Williamsburg Bray School

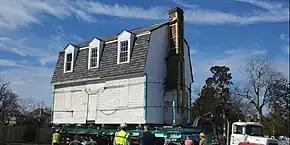
The Bray-Digges House was moved to its present location in Colonial Williamsburg on February 10, 2023. The chimney, exposed as it would have been when first constructed, had been interior following multiple renovations.

Terry L. Meyers, an English professor at William & Mary, re-identified the building as an 18th-century construction and the Bray School's probable site in 2002. Meyers had developed an interest in researching 19th-century Williamsburg, much of which was destroyed during the 1920s Colonial Williamsburg restoration efforts. He encountered a book on pre-restoration Williamsburg by Ed Belvin that made reference to a home on the corner of Prince George St. and Boundary St. named Brown Hall that had belonged to the Digges family. According to Belvin, William & Mary had bought the house and moved it across the street, where it was still in use at the time Belvin was writing. After learning that the college did not have any record of possessing such an 18th-century house, Meyers and a William & Mary Historic Campus director Louise Kale searched the campus for the building. They determined that, despite not appearing colonial, the military science building was the likely candidate.